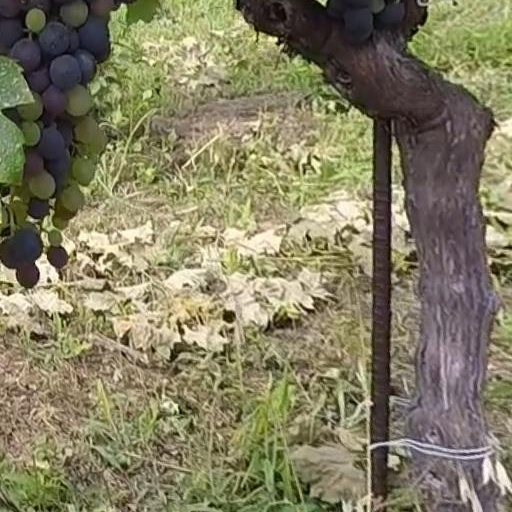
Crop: grape